Open Up to Me

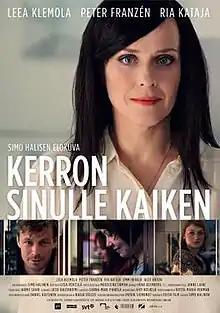
Theatrical poster

Open Up to Me is a 2013 Finnish film directed and written by Simo Halinen. It tells a story of Maarit (Leea Klemola), a woman who has just gone through a sex reassignment surgery. She wants to rebuild her relationship to her teenage daughter and is also looking for a man to share her life with. The film was nominated for the 2013 Nordic Council Film Prize.